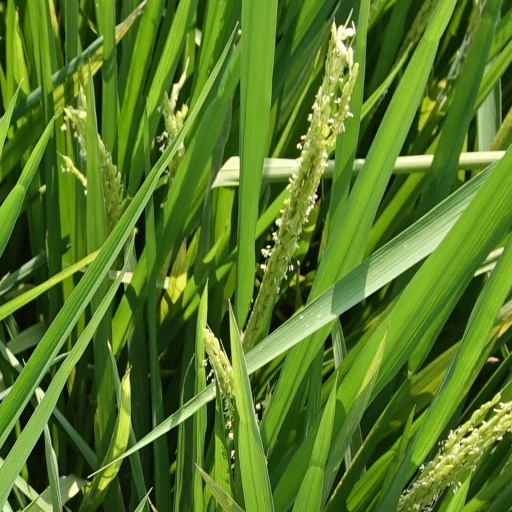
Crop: rice